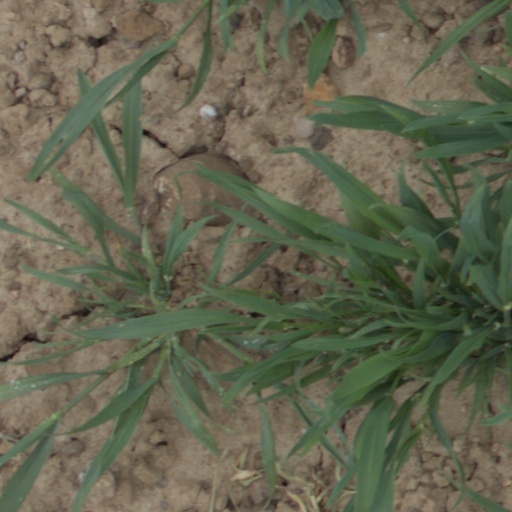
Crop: wheat